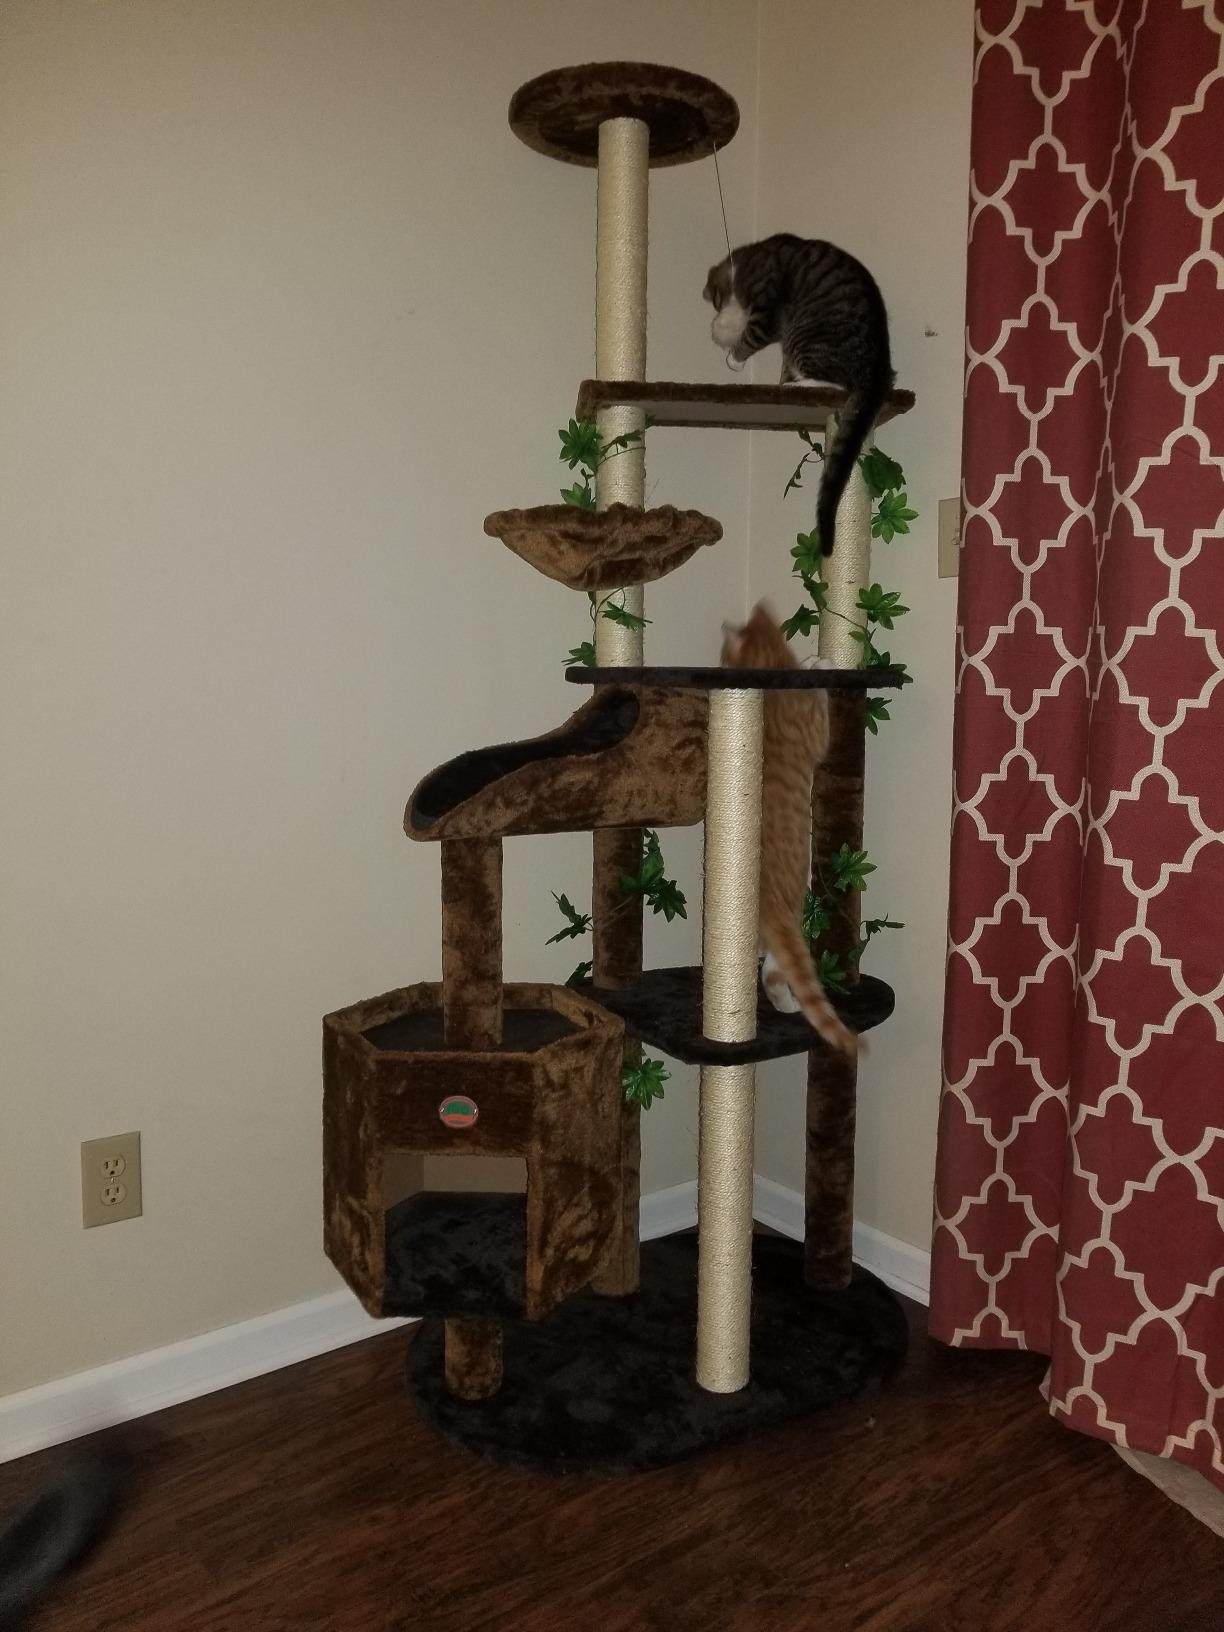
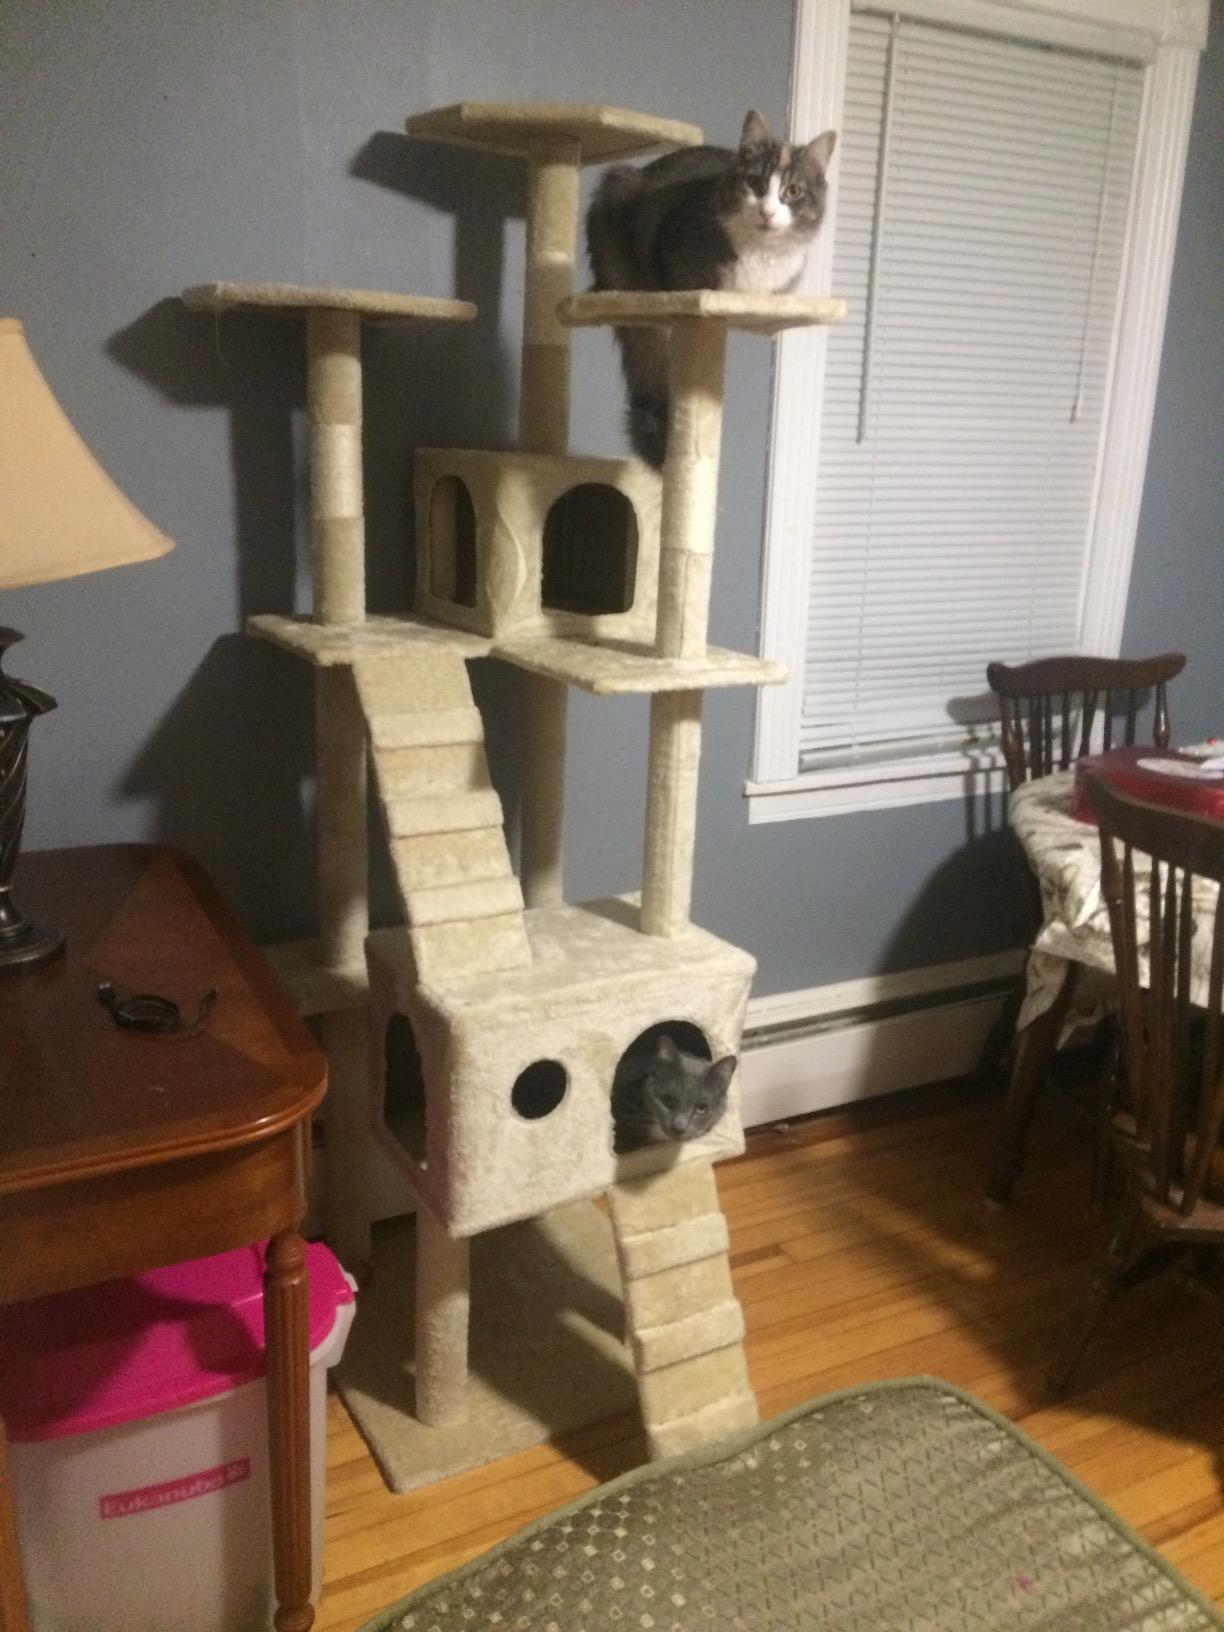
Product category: items_cat tree
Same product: no